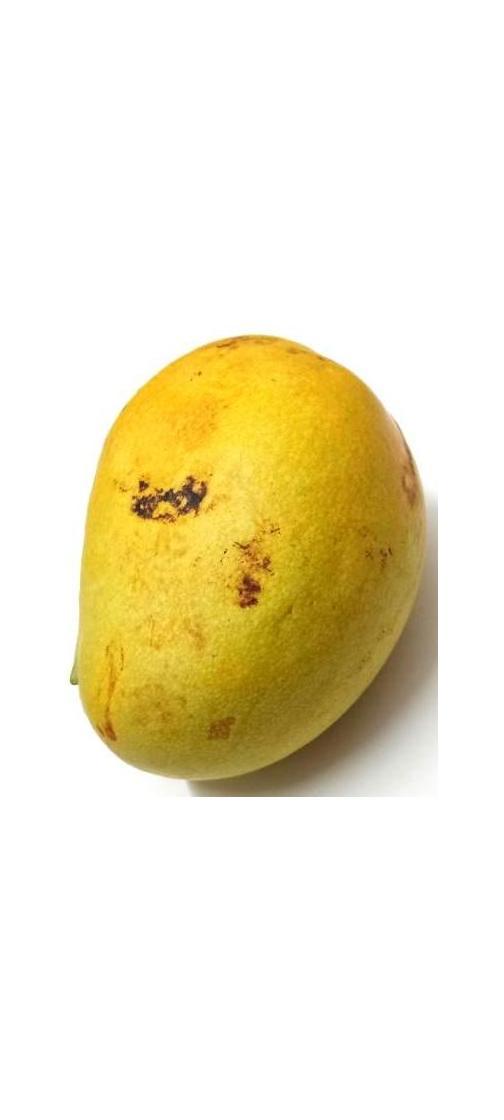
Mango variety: Bari-11